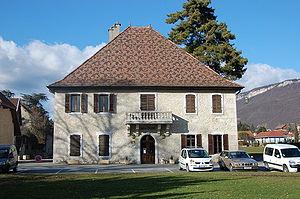
Photo prise le mercredi 11/02/2009 à la mairie de Brison-St.-Innocent, chef-lieu de Brison, en Savoie.
Brison-Saint-Innocent est une commune française située dans le département de la Savoie, en région Auvergne-Rhône-Alpes.